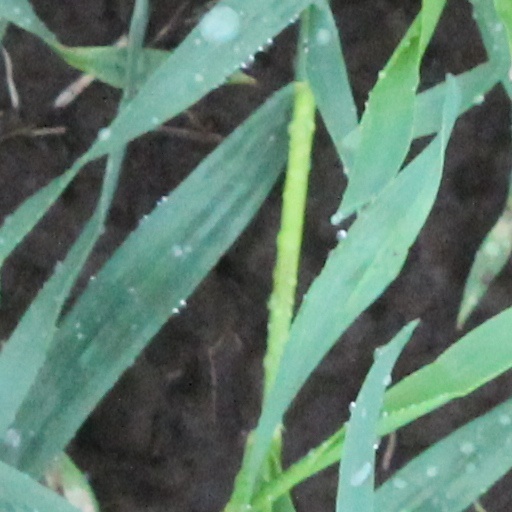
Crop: wheat